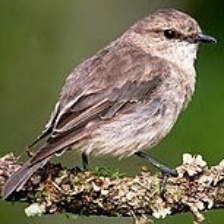
Species: DUSKY ROBIN
Scientific name: MELANODRYAS VITTATA
ImageNet parent category: robin